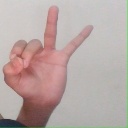
अक्षर: ण